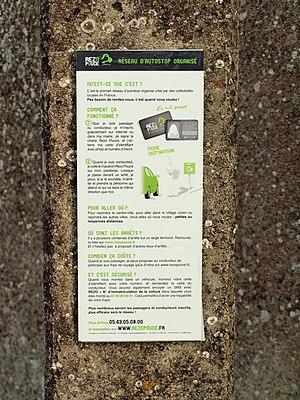
Rumont (Seine-et-Marne, France)
Rezo Pouce est un réseau d’auto-stop organisé de proximité en France. Déployé en lien avec les collectivités publiques, le dispositif vise à répondre aux besoins en mobilité des personnes en structurant, organisant et sécurisant la pratique de l'auto-stop en zone rurale ou périurbaine.